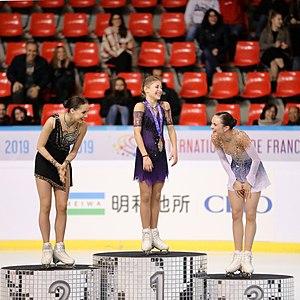
Internationaux de France 2019 - cérémonie des médailles catégorie dames. La médaille d'or a été remise par erreur à Mariah Bell, qui l'a remise à Aliona Kostornaïa, les trois patineuses (avec Alina Zagitova) se mettant à rire